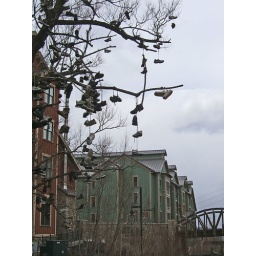
The shoe tree in shoe tree park, Park City